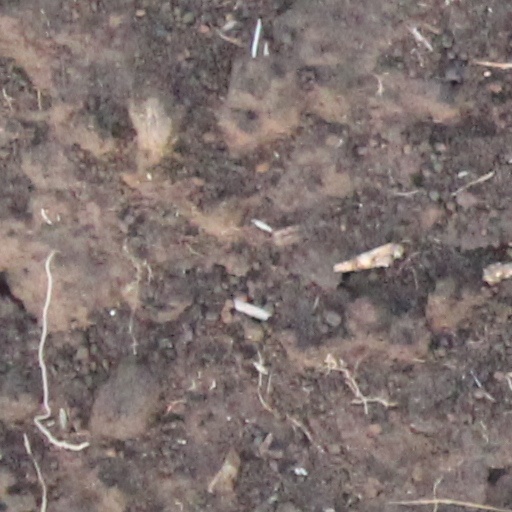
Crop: wheat